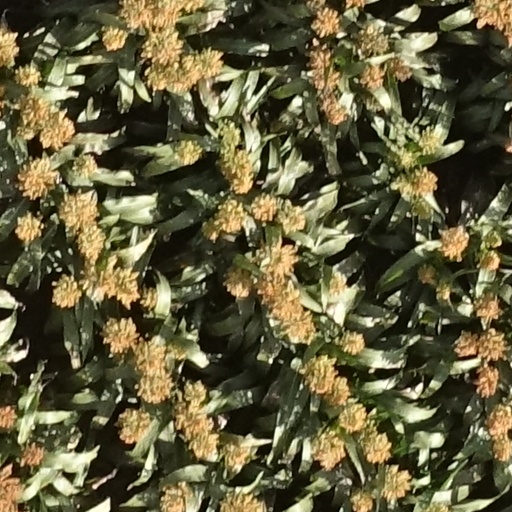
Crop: sorghum